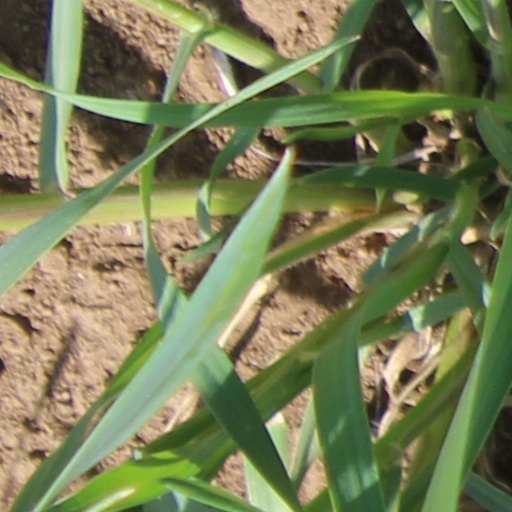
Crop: wheat